Blessing Bethlehem

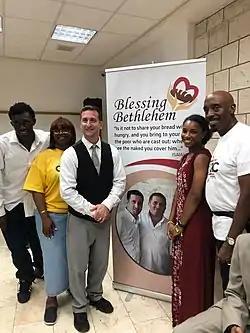
"Blessing Bethlehem" Founder & Director David Nekrutman with volunteers, 2019

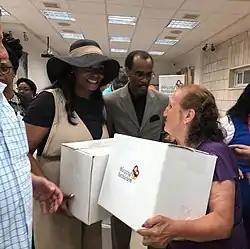
COGIC Bishop of Israel, Glenn Plummer, and First Lady Pauline Plummer handing out Blessing Bethlehem Food Care Packages in Bethlehem, 24 July 2019

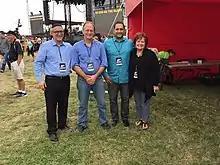
From left to right: Former Associate Director of the Center for Jewish–Christian Understanding and Cooperation, Rabbi Pesach Wolicki, David Nehring, Pastor Steven Khoury, CJCUC U.S. Coordinator, Janet Cain launching "Blessing Bethlehem" at the LifeLight Music Festival in Sioux Falls, South Dakota, 5 September 2016

In September 2012, Ohr Torah Stone's Center for Jewish–Christian Understanding and Cooperation (CJCUC), in partnership with Pastor Steven Khoury of Holy Land Missions, launched a Food Voucher Program to help the local Christian community living in Bethlehem. CJCUC's Executive Director, David Nekrutman, began his dialogue with the local Christian Arab community in 2009 through the organization's Bible Study Program.